Index, A History of the

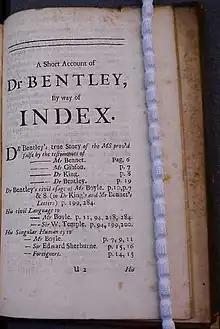
Modern scan of the index page to Bentley's book

Kurkowski argues that a particularly surprising aspect of the index, as Duncan devotes a chapter to how it can become "a passive-aggressive vehicle for lambasting one's enemies". He begins by noting how indexes can be used against an author as well as in the reader. This he calls "the rogue index... [that is] weaponized against its primary text". For example, he recalls the mock index drawn up by several students of the 17th-century philologist and King's Librarian, Richard Bentley, of Christ Church, Oxford, which referenced Bentley's supposed "egregious dullness" and an assumed familiarity with works he never saw yet claimed to have used. Other insulting references were to his pedantry and "collection of asinine proverbs". The children's author and mathematician Lewis Carroll, in the index to his "Sylvie and Bruno" contains an entry for "Sobriety, extreme inconvenience of". A similar technique was later used by the historian Hugh Trevor Roper, who—while master of Peterhouse, Cambridge, a position he detested—"revenged himself on his detested colleagues" in the index of his latest piece pointed his readers, under the entry to his college, "Peterhouse: high-table conversation not very agreeable, 46; main source of perverts, 113". The "ultimate index compiled in bad faith", comments Douglas, is that of John Oldmixon, who was commissioned in 1718 to compose the index to Laurence Echard's "A History of England". Echard was very much a High Tory, and his great man view of history reflected his conservative beliefs. Oldmixon, on the other hand, was a polemicist for the Whigs, and soundly at odds with Echard's views; he had already issued a "virulent barrage of pamphlets". Douglas comments that Oldmixon's commission gave him the opportunity for mischief: "As Duncan shows, his index undercuts Echard's intended meanings with sarcastic and deliberate misrepresentations, rewriting history from the safety of the back pages". Oldmixon's trolling of Echard had repercussions a century later, when another Whig historian, Thomas Macaulay, also the author of a "The History of England", instructed his publisher to "let no damned Tory index my history". Sometimes targets were more general, such as this entry to a "Tatler" anthology: "Dull Fellows, who, 43 / Naturally turn their Heads to Politics or Poetry, ibid""." On one occasion, William F. Buckley Jr. sent a copy of his latest book to Norman Mailer, and, knowing that Mailer's—who had a reputation for vanity—first act upon receiving it would be to look himself up in the index, wrote "hi!" by hand next to Mailer's entry.